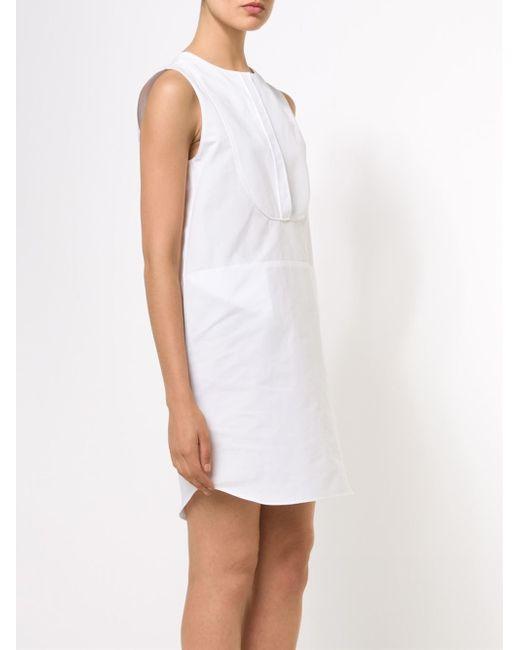
Ärmelloses weißes Midikleid mit Rundhalsausschnitt für Damen